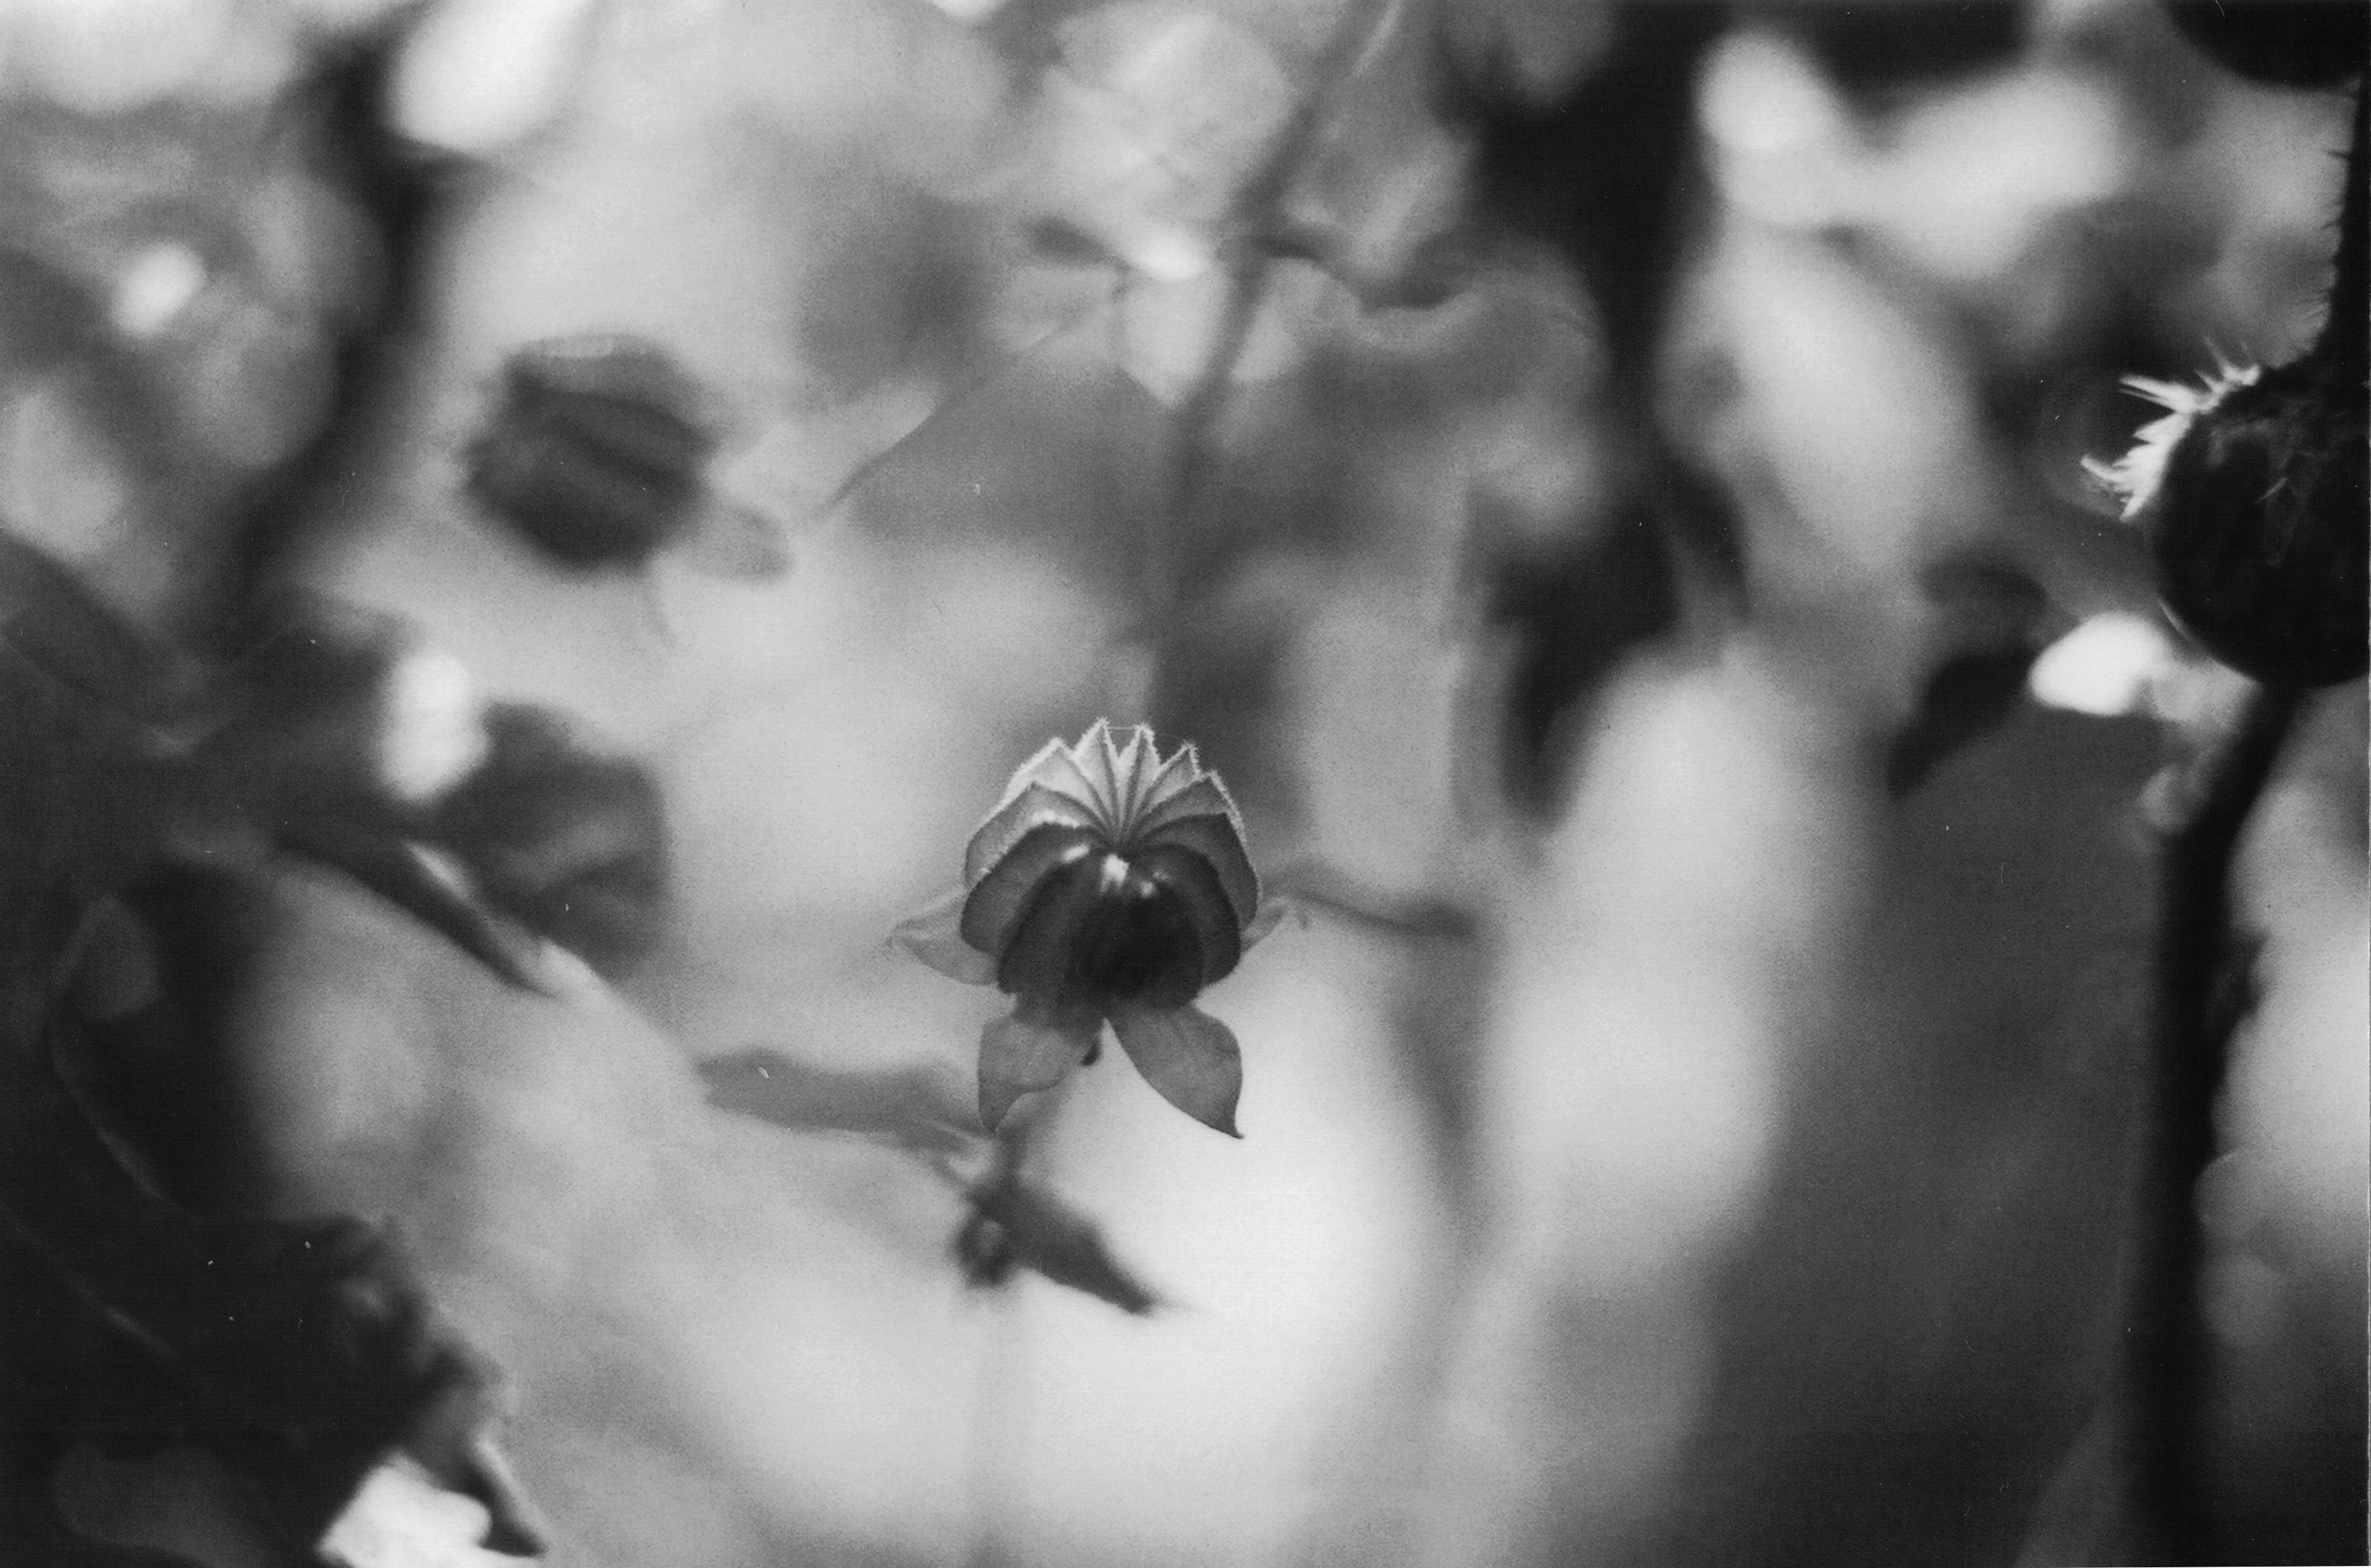
black and white, plant, white, photography, leaf, flower, spring, black, monochrome, close up, macro photography, monochrome photography